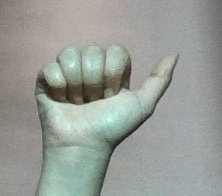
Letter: dhad